European ground squirrel

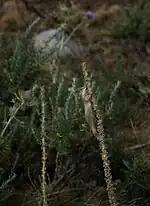
European ground squirrel eating the seeds of the denseflower mullein

The European ground squirrel is a colonial animal and is mainly diurnal. It excavates a branching system of tunnels up to deep with several entrances. At other places in the home range it digs unbranched bolt holes in which to hide if danger threatens. If alarmed it emits a piercing whistle and when it is out in the open it often sits upright and looks around for predators. These include the least weasel, red fox, domestic cat and some species of birds of prey. It feeds on grasses, other plants, flowers, seeds, cultivated crops, insects and occasionally the eggs of ground nesting birds or their chicks. A study in Bulgaria found that the squirrel spent about eleven hours a day outside its burrow in mid-summer but by early autumn this has reduced to seven hours. Rather over half of the day was spent foraging but other activities observed included exploration, running, sitting, grooming, digging, scent marking and vigilance. During the winter it stops up the entrances to its burrow and hibernates in a nest of dry vegetation. Each individual occupies a separate chamber and during this period, the body temperature drops to 2.0 °C (36 °F), and the heart rate slows to a few beats per minute. During hibernation, the squirrel may wake up briefly for a few days and uses up the fat reserves accumulated during the summer, consuming about 90% of the fat stored in the body. In Bulgaria hibernation lasts from September to March.